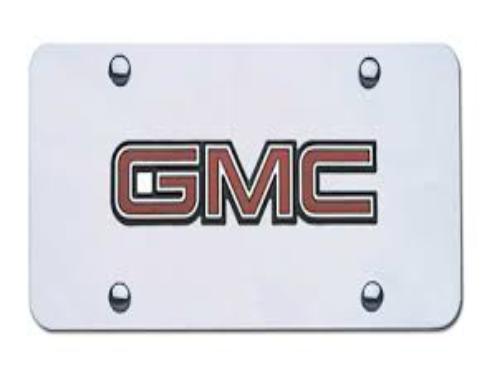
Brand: GMC
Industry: Transportation